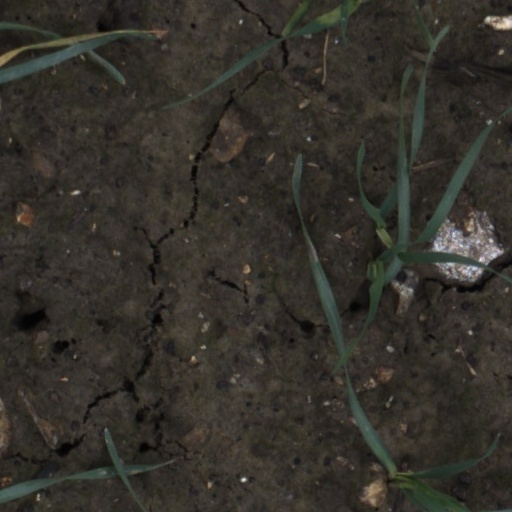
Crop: wheat